Edwin McMillan

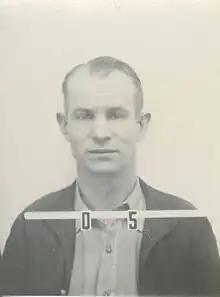
Edwin McMillan Los Alamos badge

McMillan's abrupt departure was caused by the outbreak of World War II in Europe. In November 1940, he began working at the MIT Radiation Laboratory in Cambridge, Massachusetts, where he participated in the development and testing of airborne microwave radar during World War II. He conducted tests in April 1941 with the radar operating from an old Douglas B-18 Bolo medium bomber. Flying over the Naval Submarine Base New London with Luis Walter Alvarez and Air Chief Marshal Hugh Dowding, they showed that the radar was able to detect the conning tower of a partly submerged submarine. McMillan married Elsie Walford Blumer in New Haven, Connecticut, on June 7, 1941. Her father was George Blumer, Dean Emeritus of the Yale Medical School. Her sister Mary was Lawrence's wife. The McMillans had three children: Ann Bradford, David Mattison and Stephen Walker.